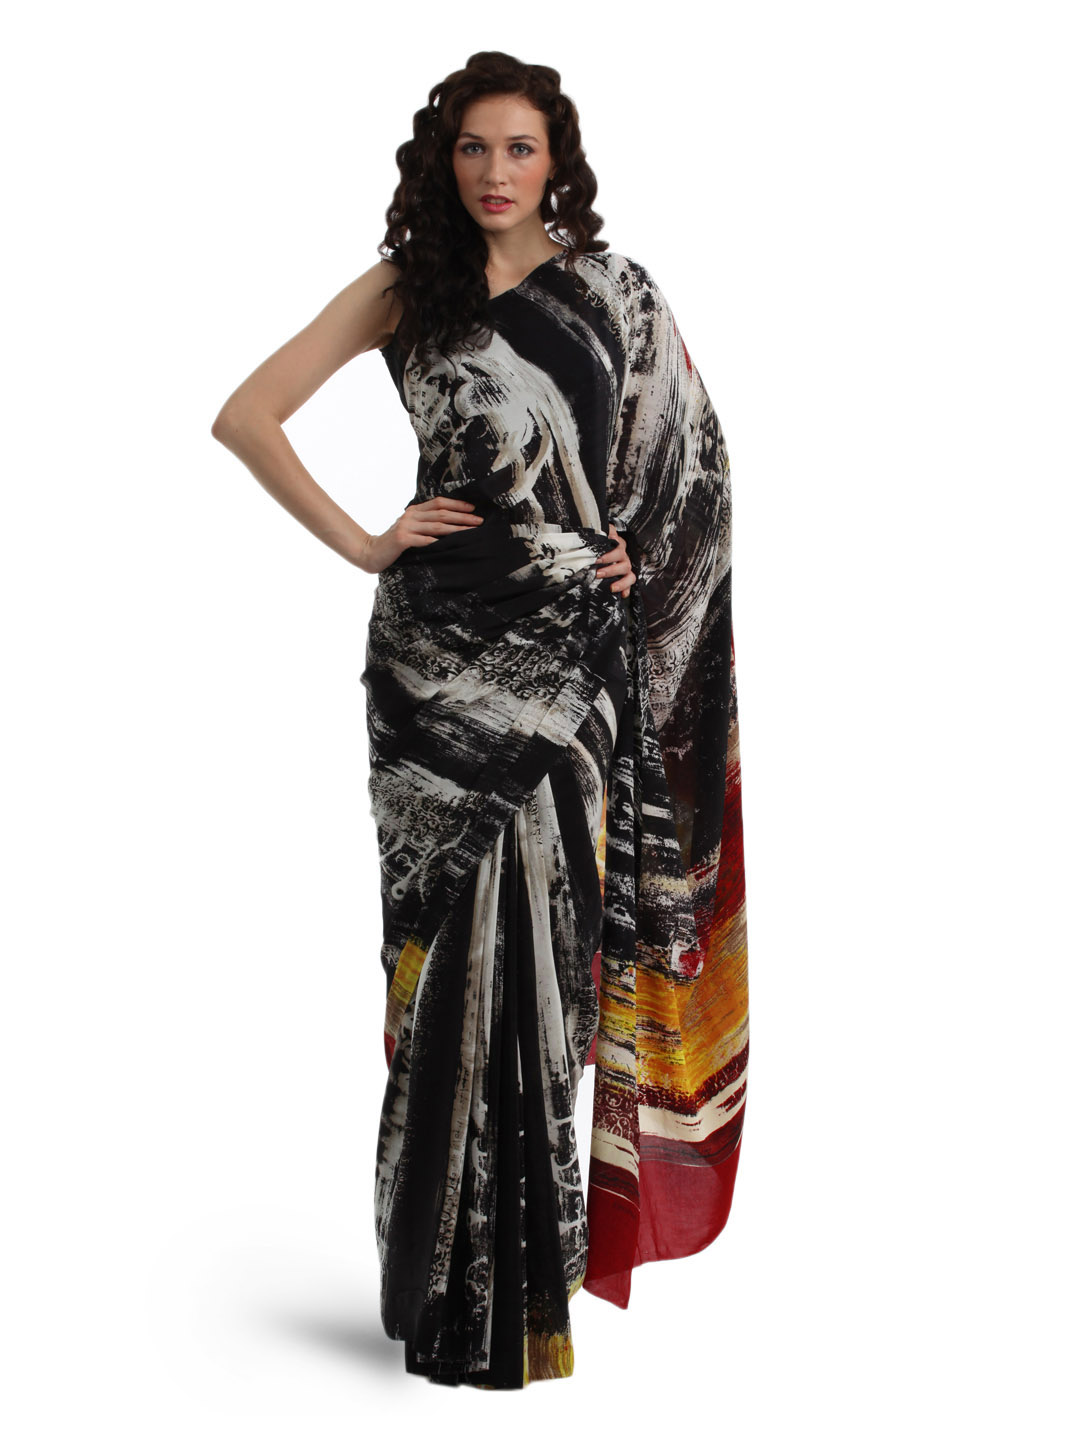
Satya Paul Black and White Saree
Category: Free Items / Free Gifts / Free Gifts
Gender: Women
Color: Black
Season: Summer 2012
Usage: Ethnic